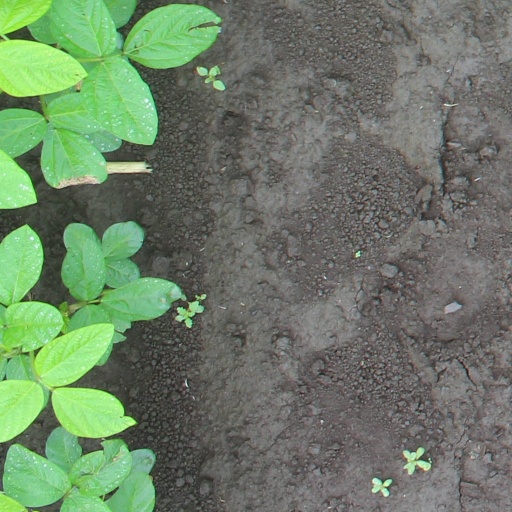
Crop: soybean